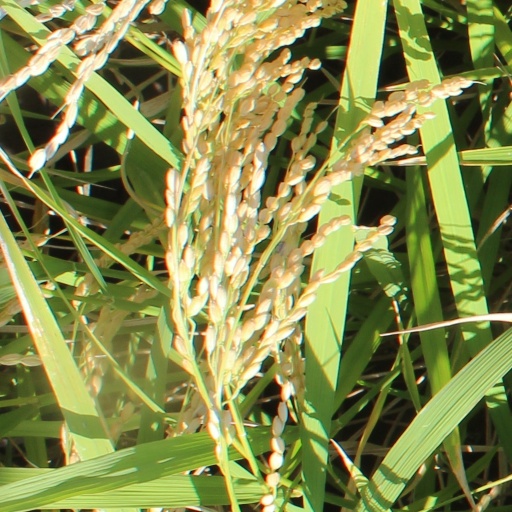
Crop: rice